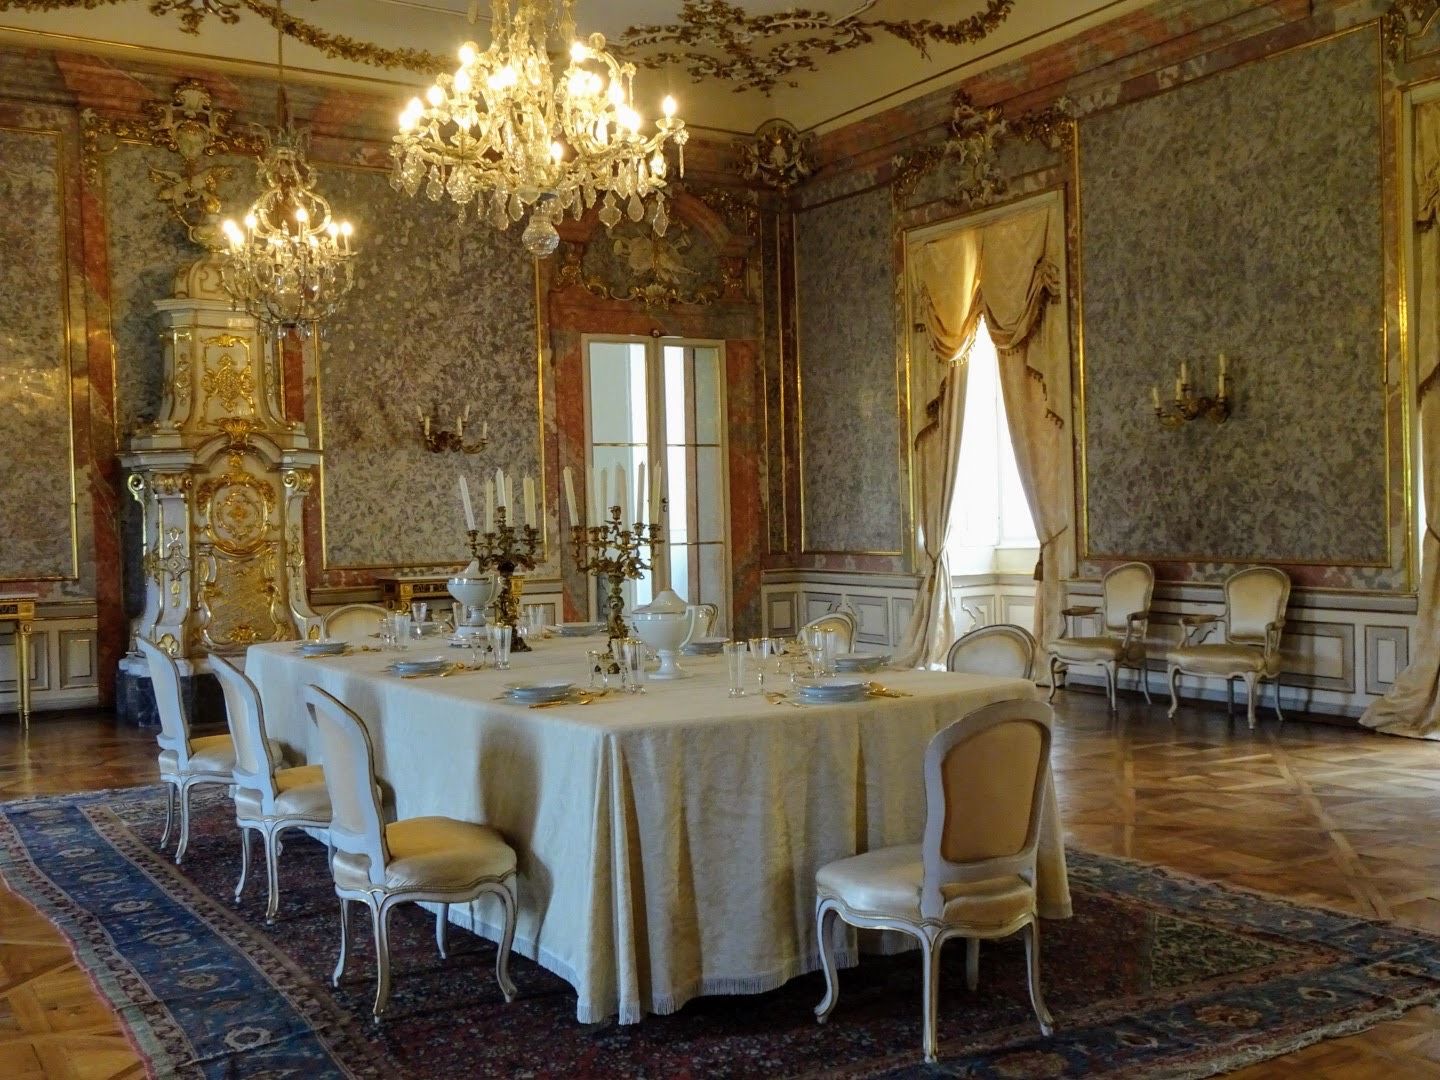
Luxurious Dinning Room
The image shows a classic, luxurious dining room featuring ornate walls with candlesticks, a decorative ceiling with two lavish chandeliers that illuminate the room with a yellow hue, a large, luxurious closet, and white curtains. In the center of the room is a large dining table covered in white fabric, laid with luxurious kitchenware and gold candlesticks. The table is surrounded by chairs decorated in white and gold, and a luxurious carpet covers the floor.
Wide-shot of a classic, luxurious dining room with lavish decor and furniture that suggests it was used for hosting elegant dinner parties or royal feasts. The yellow lighting from the luxurious chandelier hanging from the ceiling creates a luxurious and regal atmosphere and highlights details such as the lavish dining table and surrounding furniture. A sophisticated, opulent, and historic atmosphere dominates the scene.
Labels: Architecture, Building, Dining Room, Dining Table, Furniture, Indoors, Room, Table, Home Decor, Chandelier, Lamp, Tabletop, Candle, Chair, Hall, Fun, Banquet, Rug, Reception, Reception Room, Waiting Room, Housing, Tablecloth, curtains, chairs, carpet, closet, kitchenware, Glass Cup, candlestick
Camera: SONY DSC-HX90
Aperture: F4
Exposure: 1/40 sec
ISO: 250
Focal length: 5.98